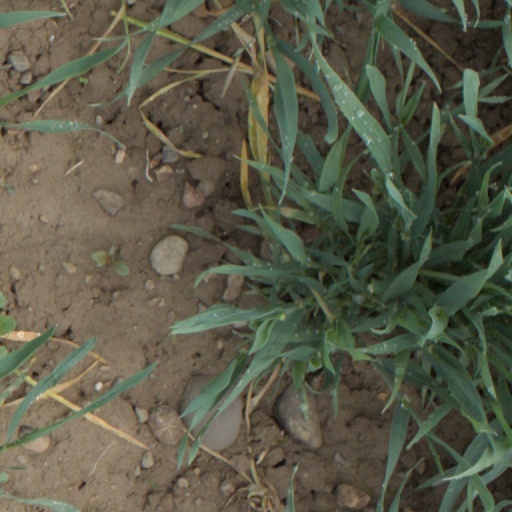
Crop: wheat